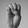
ASL letter: E